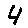
Label: 4